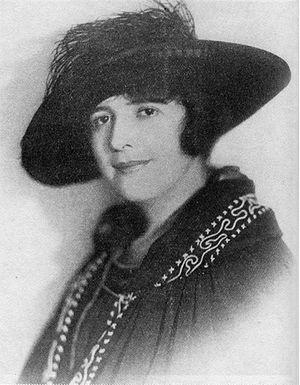
Howard Phillips Lovecraft [ˈhaʊɝd ˈfɪlɪps ˈlʌvkɹæft], né le 20 août 1890 à Providence et mort le 15 mars 1937 dans la même ville, est un écrivain américain connu pour ses récits fantastiques, d'horreur et de science-fiction.
Sonia Haft Greene Davis, née le 16 mars 1883 et morte le 26 décembre 1972, est une écrivain occasionnelle pour des pulps et éditrice amateure, une femme d’affaires et une modiste à succès qui a fondé plusieurs fanzines au début du XXᵉ siècle. Elle a présidé l’Amateur Press Association, et a été l'épouse durant deux ans de l’écrivain Howard Phillips Lovecraft.